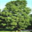
Label: maple_tree